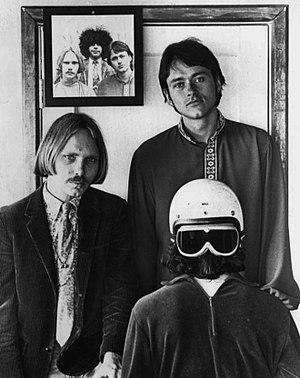
The Youngbloods est un groupe américain de folk et de folk psychédélique. Il est mené par Jesse Colin Young, chanteur et bassiste du groupe, qui avait déjà deux 33 tours à son actif et avait travaillé avec John Sebastian. Jerry Corbitt à la guitare solo, Lowell Levinger à la guitare rythmique et Joe Bauer à la batterie complètent le groupe, d'abord appelé Jesse Colin Young & The Lonely Knights, puis Jesse Colin Young & The Truck Farm. En 1966, le nom The Youngbloods s'impose définitivement.